Adam Lambert

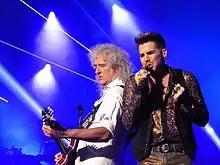
Lambert and May on the Queen + Adam Lambert tour 2014

"Trespassing" was released on May 15, 2012, to positive reviews. On May 23, the album debuted at number one on the "Billboard" 200 chart, selling 77,000 copies. and at number three in United Kingdom's midweek chart. His second single "Never Close Our Eyes", written by Bruno Mars and produced by Dr. Luke, was released digitally on April 17, to positive reviews. Lambert returned to "American Idol" for his third consecutive year on the results show that preceded eleventh season's finale week. The performance of May 17 of "Never Close Our Eyes" was touted for its vibrant energy and dazzle, as well as for the powerhouse vocals that had become his signature.